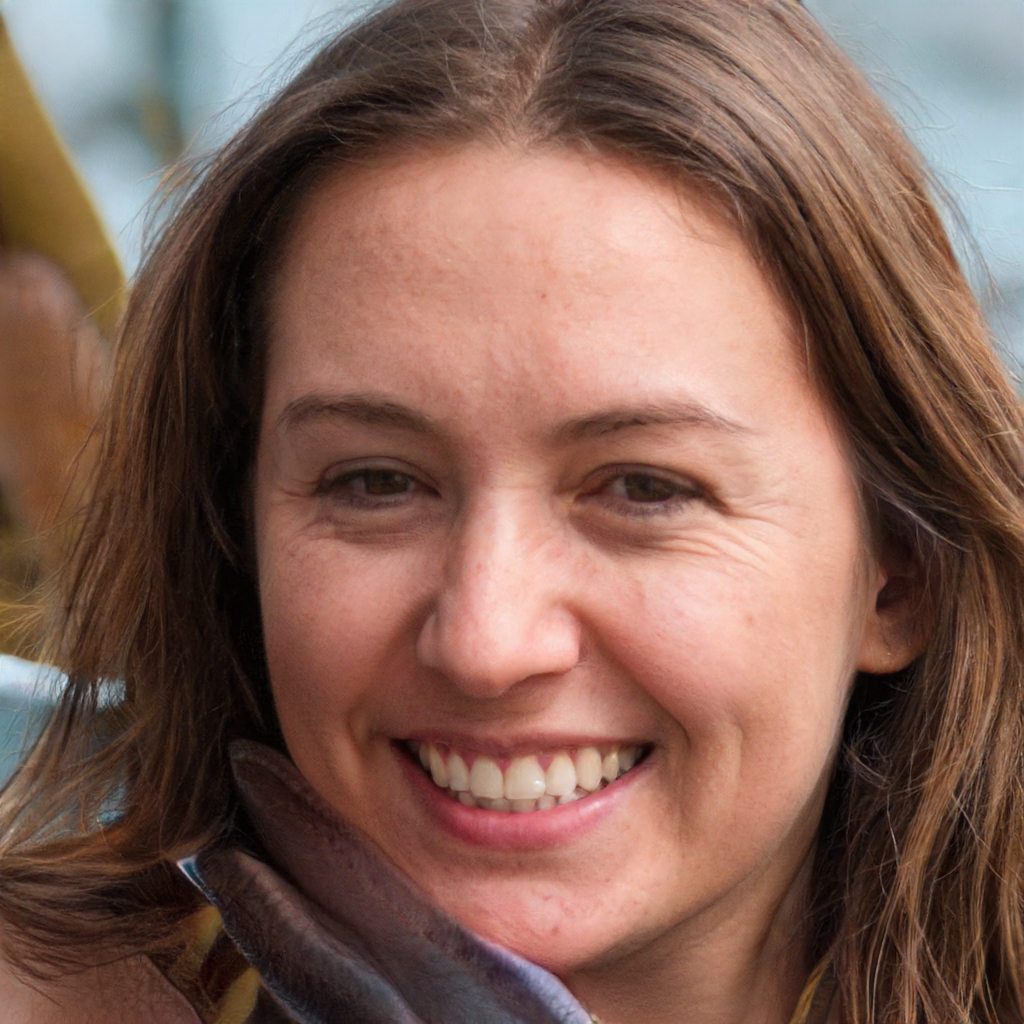
Gender: Female